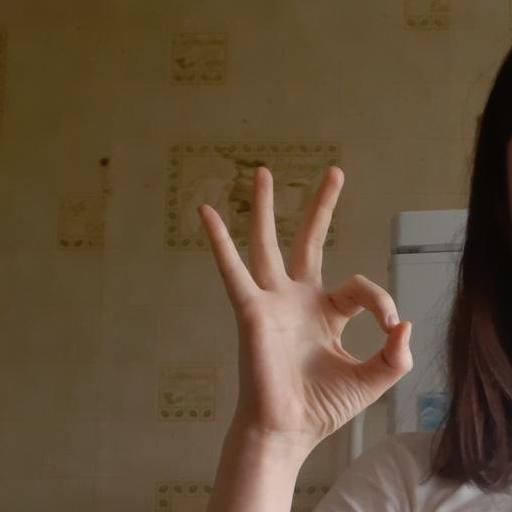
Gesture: ok